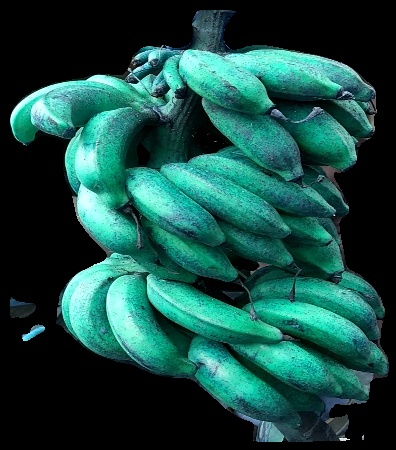
Variety: rasbale
Grade: grade3